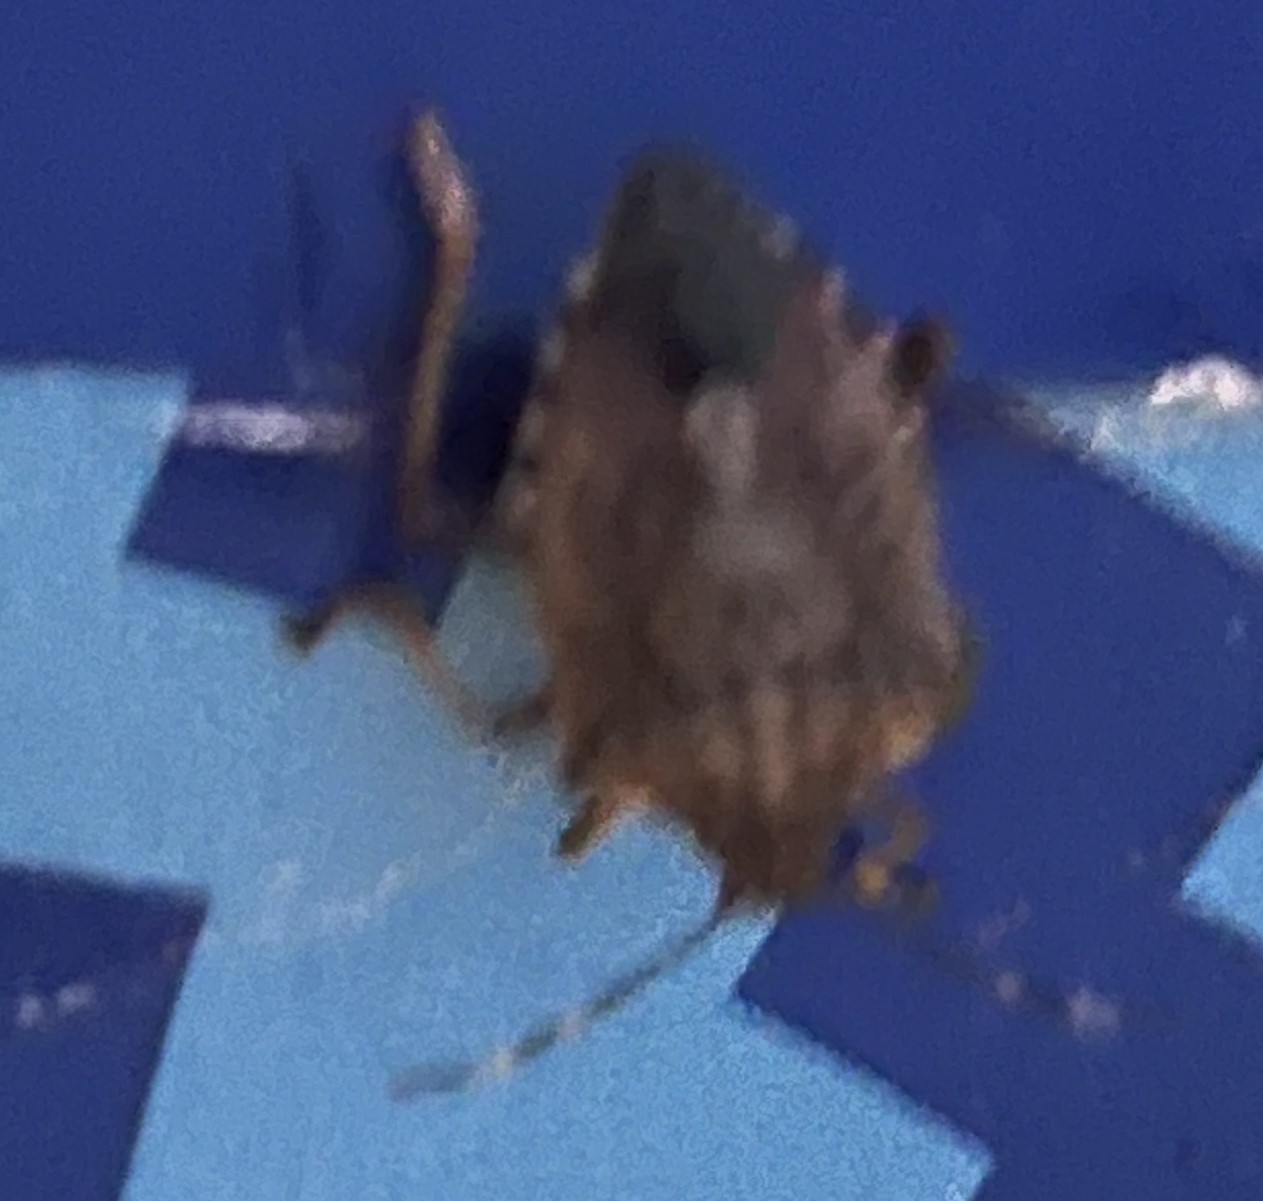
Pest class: stink_bug